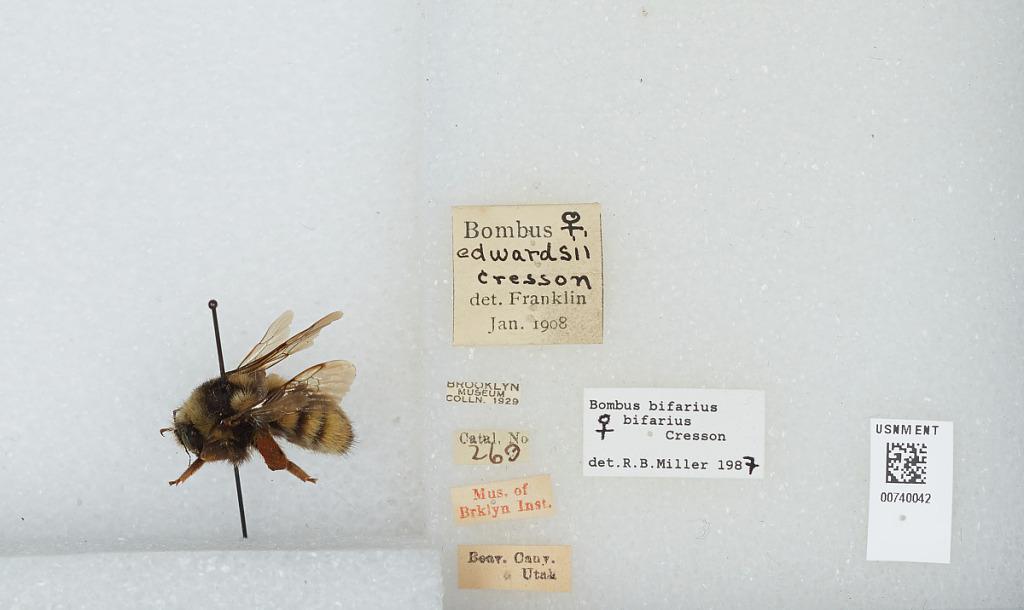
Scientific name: Bombus (Pyrobombus) bifarius Cresson
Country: United States
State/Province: Utah
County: Beaver
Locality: Beaver Canyon
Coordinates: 38.2864, -112.444
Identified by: Franklin